Pim Fortuyn

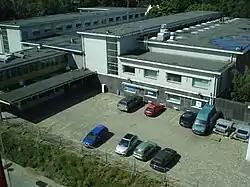
Car park in Hilversum where Fortuyn was assassinated

The Netherlands has made its asylum policy more strict. Opponents of Fortuynism, such as Paul Rosenmöller, Thom de Graaf, and Ad Melkert (all labelling Fortuyn as a right-wing extremist), have objected to what they think is a harsher political and social climate, especially towards immigrants and Muslims.